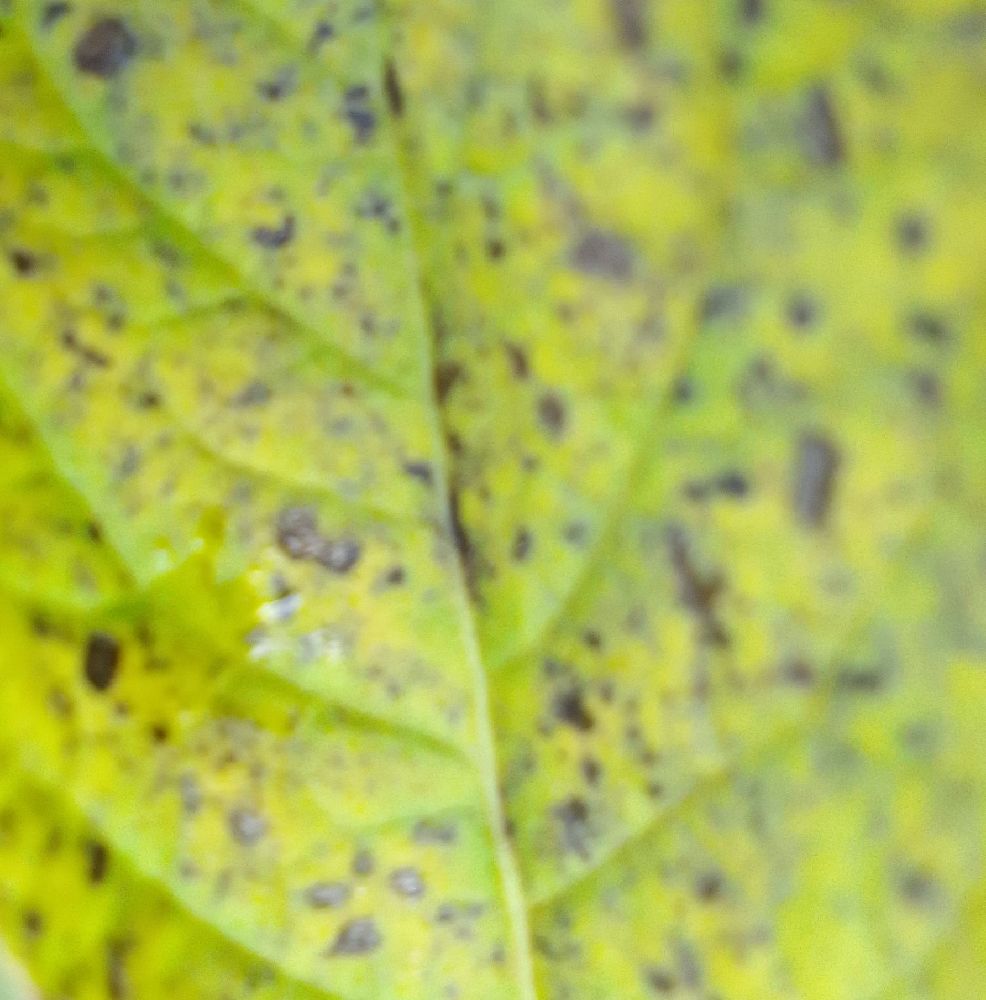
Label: Early blight